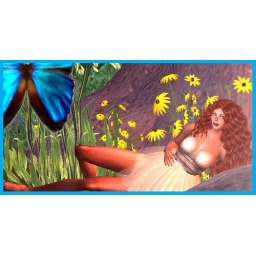
in my garden skin gala. hair analog dog dress cupcake